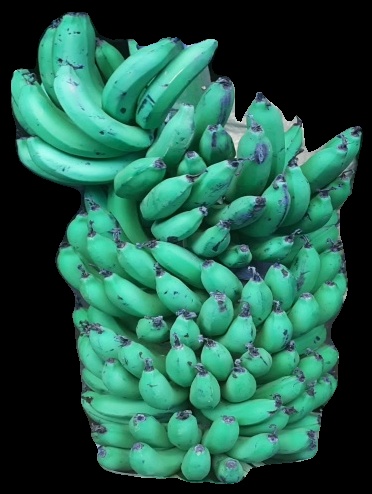
Variety: pachbale
Grade: grade1